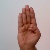
The image shows a hand gesture representing the letter 'B' in Indian Sign Language.